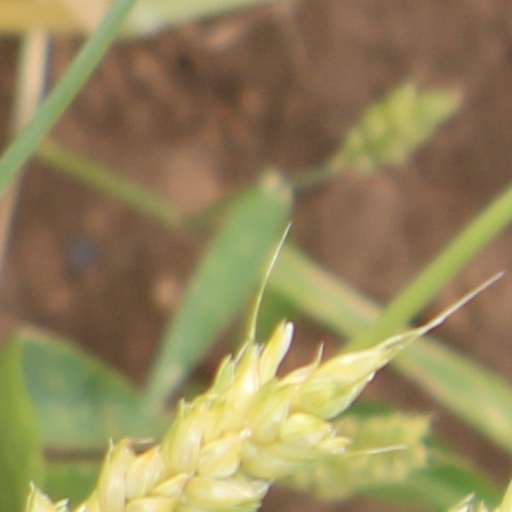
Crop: wheat